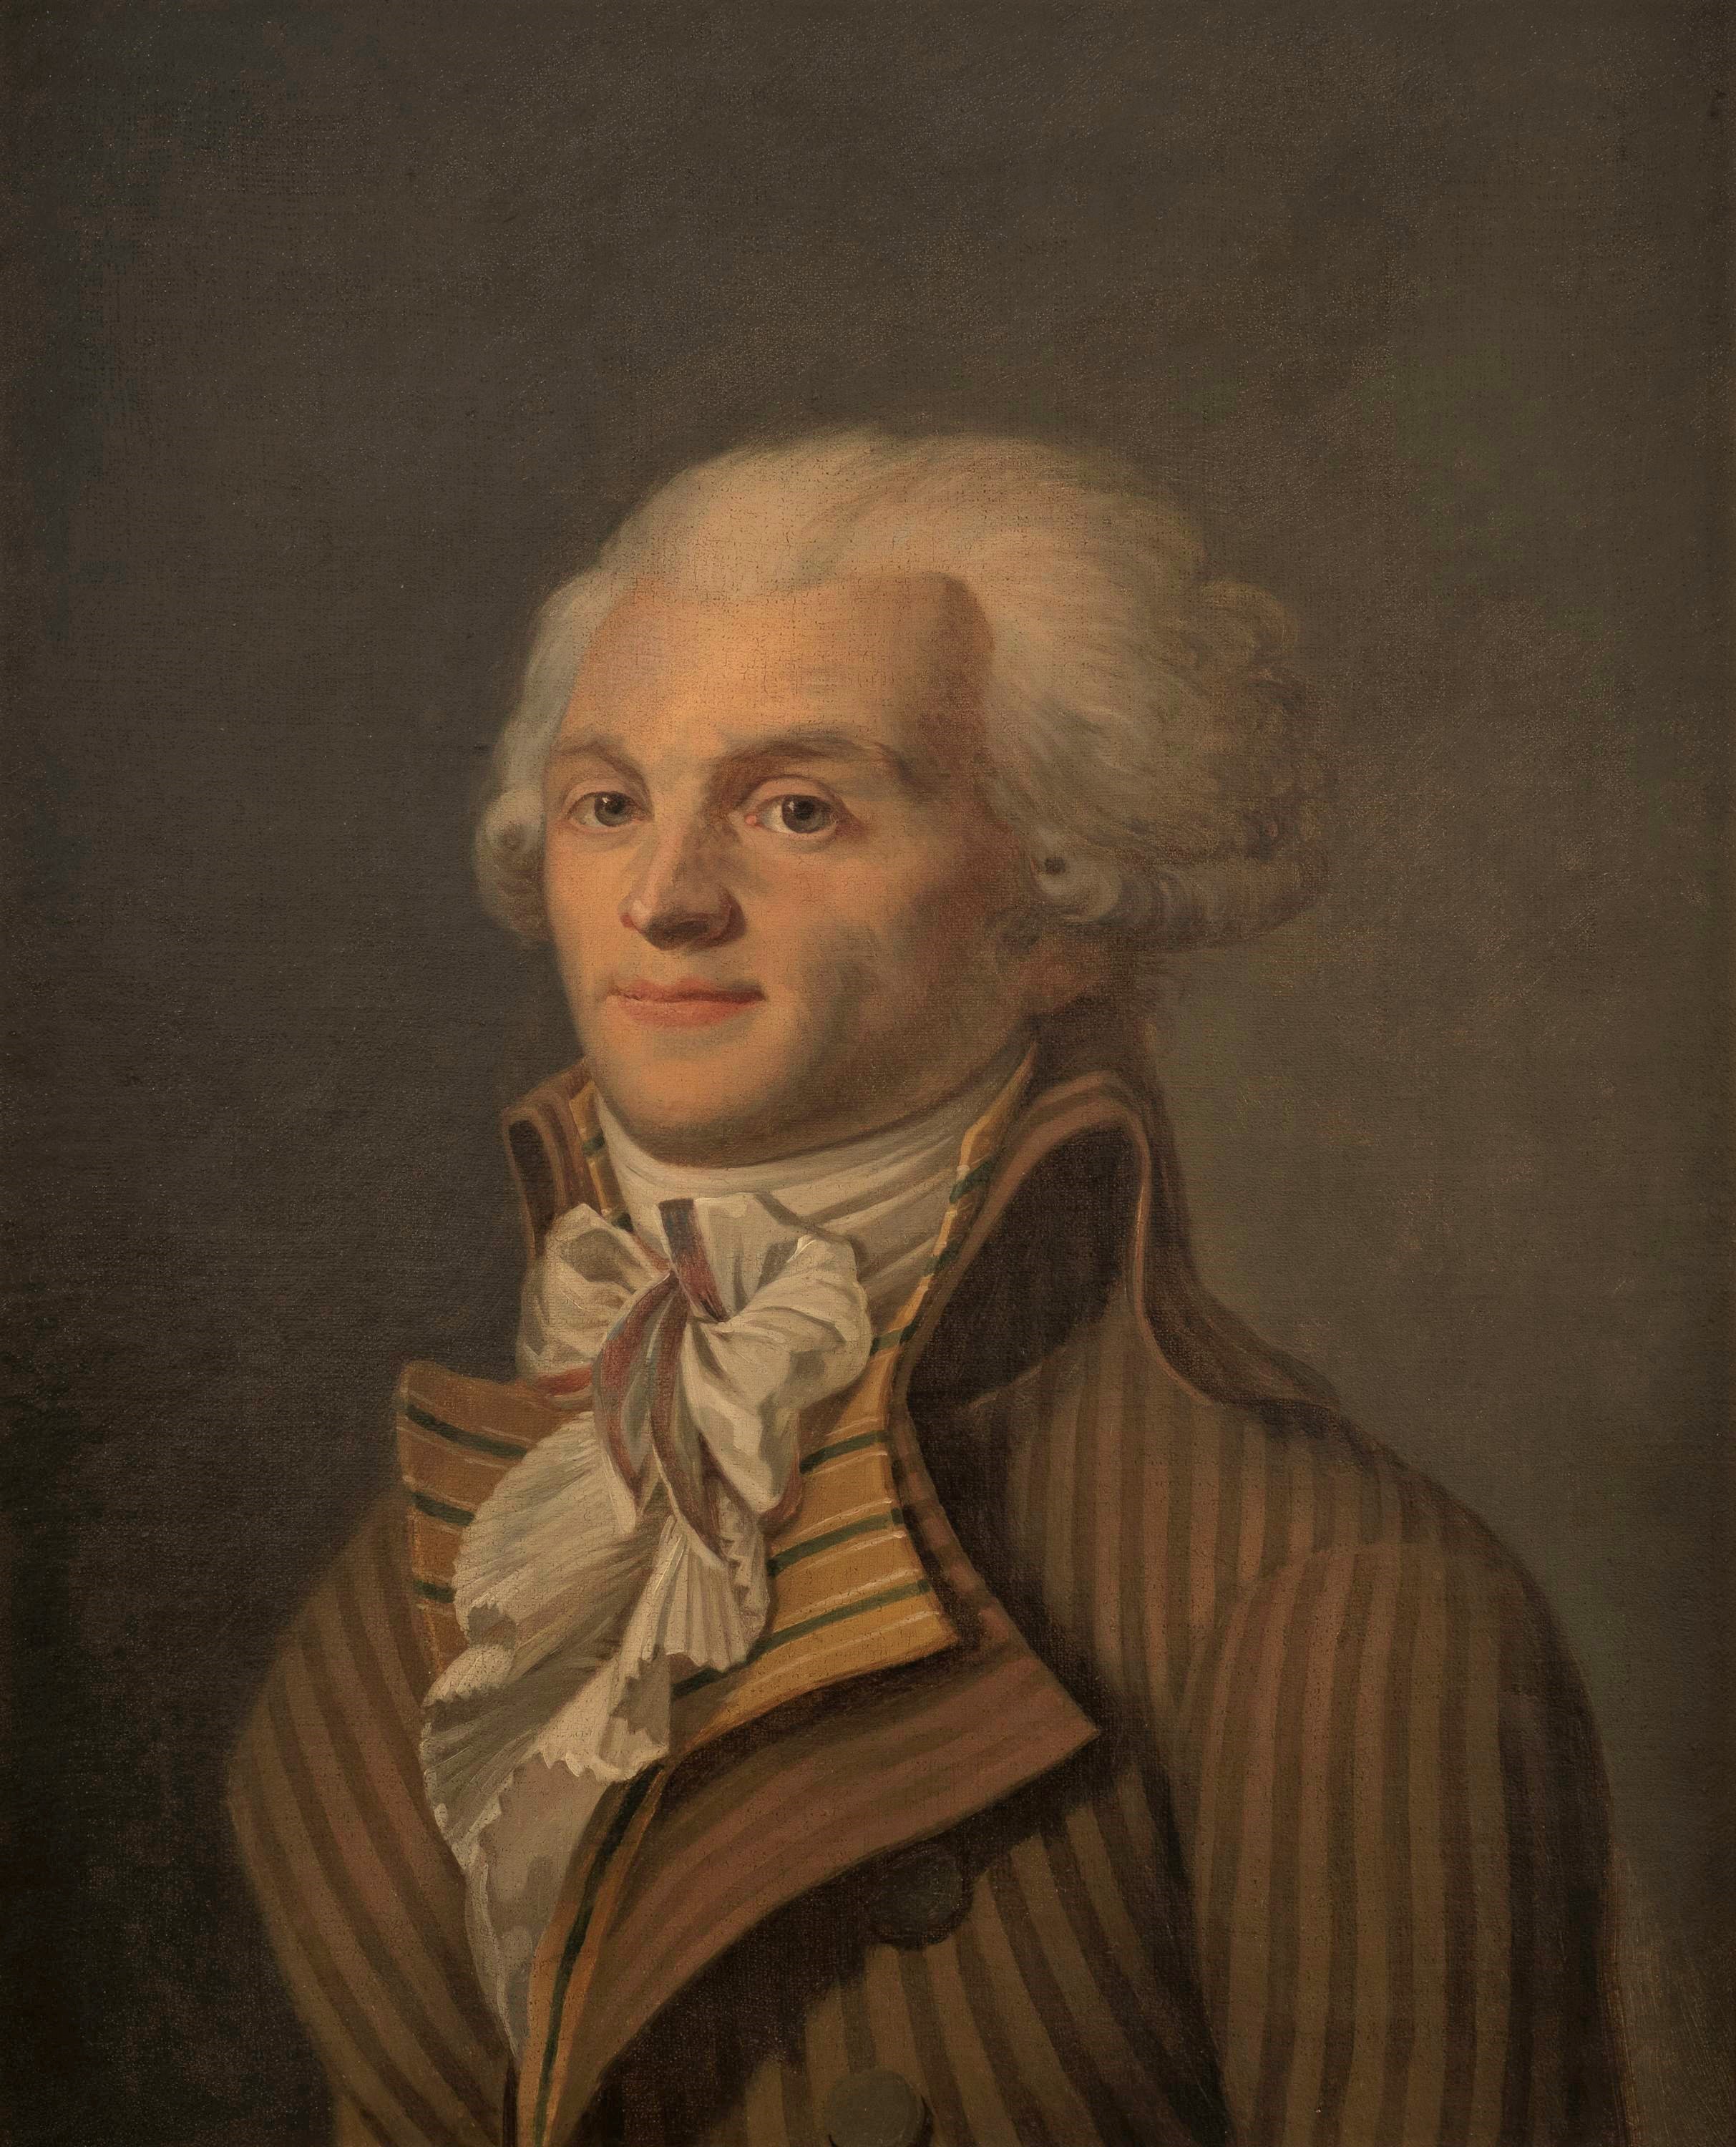
มักซีมีเลียง รอแบ็สปีแยร์

| name = มักซีมีเลียง รอแบ็สปีแยร์
| image = Robespierre.jpg
| caption = ภาพวาดรอแบ็สปีแยร์ราวปี ค.ศ. 1790 ที่มูเซการ์นาวาแล|พิพิธภัณฑ์การ์นาวาแล กรุงปารีส
| order = คณะกรรมาธิการความปลอดภัยส่วนรวม|กรรมาธิการความปลอดภัยส่วนรวม
| term_start = 27 กรกฎาคม 1793
| term_end = 28 กรกฎาคม 1794
| predecessor = ตอมา-โอกุสแต็ง เดอ กัสปาแร็ง
| successor = ฌัก-นีกอลา บีโย-วาแรน
| government = สาธารณรัฐฝรั่งเศสที่หนึ่ง
| เขต = ปารีส
| order2 = ประธานที่ประชุมใหญ่แห่งชาติ
| term_start2 = 4 มิถุนายน 1794
| term_end2 = 17 มิถุนายน 1794
| predecessor2 = โกลด-อ็องตวน พรีเยอร์-ดูว์แวร์นัว
| successor2 = เอลี ลาก็อสต์
| term_start3 = 22 สิงหาคม 1793
| term_end3 = 5 กันยายน 1793
| predecessor3 = มารี-ฌ็อง เอโร เดอ เซแชล
| successor3 = ฌัก-นีกอลา บีโย-วาแรน
| birth_place = อารัส ประเทศฝรั่งเศส
| death_place = ปารีส ประเทศฝรั่งเศส
| nationality = ชาวฝรั่งเศส|ฝรั่งเศส
| party = ฌากอแบ็ง
| alma_mater = ลีเซหลุยส์-เลอ-กร็อง
| profession = ทนายความและนักการเมือง
| religion = เทวัสนิยม
| signature = Signature de Maximilien de Robespierre.jpg
มักซีมีเลียง ฟร็องซัว มารี อีซีดอร์ เดอ รอแบ็สปีแยร์ () เป็นนักกฎหมาย นักการเมือง รวมทั้งเป็นหนึ่งในบุคคลผู้มีบทบาทที่สุดในช่วงการปฏิวัติฝรั่งเศส เป็นทั้งสมาชิกรัฐสภาและสมาชิกฌากอแบ็ง|สโมสรฌากอแบ็ง เขาเป็นกระบอกเสียงให้แก่คนยากจนและต่อสู้เพื่อประชาธิปไตย และยังเป็นผู้ผลักดันการควบคุมราคาสินค้าโภคภัณฑ์ขั้นพื้นฐานตลอดจนการล้มล้างระบบทาสในอาณานิคมของฝรั่งเศส เขายังเป็นแกนนำผู้คัดค้านโทษประหารชีวิต อย่างไรก็ตาม เมื่อเขากุมอำนาจประเทศ เขากลับกวาดล้างฝ่ายตรงข้ามอย่างไม่ปราณีจนนำไปสู่สมัยแห่งความน่าสะพรึงกลัว พระเจ้าหลุยส์ที่ 16 ขุนนาง และนักการเมืองฝ่ายตรงข้ามจำนวนมาก ล้วนถูกประหารชีวิตด้วยกิโยตีนไปในช่วงเวลานี้
==ประวัติ==
มักซีมีเลียง รอแบ็สปีแยร์ เกิดเมื่อวันที่ 6 พฤษภาคม ค.ศ. 1758 ที่เมืองอารัส แคว้นนอร์-ปาดกาแล ราชอาณาจักรฝรั่งเศส เป็นบุตรคนโตของนายพร็องซัว มักซีมีเลียง บาร์เตเลมี เดอ รอแบ็สปีแยร์ () ทนายความ กับนางฌักลีน มาร์เกอริต กาโร () บุตรสาวเจ้าของโรงเหล้า เมื่อมีอายุแปดปี มักซีมีเลียงเข้าศึกษาระดับประถมที่วิทยาลัยอารัส
ต่อมาในปี 1769 พระคุณเจ้ามุขนายกแห่งอารัสช่วยให้เขาได้รับทุนการศึกษาระดับมัธยมจากลีเซหลุยส์-เลอ-กร็อง|โรงเรียนหลุยส์-เลอ-กร็อง สถานศึกษาเลื่องชื่อแห่งกรุงปารีส และได้เป็นเพื่อนกับกามีย์ เดมูแล็ง และStanislas Fréron|สตานิสลัส เฟรรง ระหว่างเรียนที่นี่ เขาได้เรียนและเริ่มสนใจสังคมอุดมคติแบบสาธารณรัฐโรมัน ตลอดจนวาทกรรมของกิแกโร, กาโต และบรูตุส นอกจากนี้ เขายังชอบอ่านหนังสือ "สัญญาประชาคม" ของปราชญ์อย่างฌ็อง-ฌัก รูโซ และคล้อยตามความคิดหลาย ๆ อย่าง มักซีมีเลียงมองว่า "เจตจำนงร่วม" () ของประชาชนเป็นพื้นฐานของความชอบธรรม (รัฐศาสตร์)|สิทธิธรรมทางการเมือง The Enlightenment that Failed: Ideas, Revolution, and Democratic Defeat ... By Jonathan I. Israel, p. 465-467
รอแบ็สปีแยร์เข้าศึกษาสาขากฎหมายที่มหาวิทยาลัยปารีส และจบการศึกษาในปี 1780 และในปีถัดมาก็สำเร็จเป็นเนติบัณฑิต มุขนายกแห่งอารัสแต่งตั้งเขาเป็นหนึ่งในห้าผู้พิพากษาศาลอาญาเมืองอารัสในปี 1782 มักซีมีเลียงในช่วงนี้ต่อต้านโทษประหารชีวิต เขาอึดอัดใจที่แต่ละสัปดาห์มีคดีโทษประหารเข้าสู่ศาลจำนวนมาก นั่นทำให้เขาเป็นผู้พิพากษาได้เพียงไม่นานก็ลาออก หลังลาออกจากตำแหน่งผู้พิพากษาได้ไม่นาน เขาได้รับเลือกเป็นสมาชิกบัณฑิตยสภาแห่งอารัสในเดือนพฤศจิกายน 1783 เขาเขียนบทความเรื่อง "ญาติของอาชญากรผู้เสื่อมเสียสมควรถูกประณามด้วยหรือไม่?" ใน ค.ศ. 1784 และได้รับรางวัลจากบัณฑิตยสภาแห่งแม็ส และได้รับยกย่องเป็น "วรรณบุรุษ"
==การปฏิวัติฝรั่งเศส==
===เข้าสู่การเมือง===
ในเดือนสิงหาคม 1788 เมื่อพระเจ้าหลุยส์ที่ 16 ทรงตรากฤษฎีกาจัดการเลือกตั้งสมาชิกสภาฐานันดร (ประเทศฝรั่งเศส)|สภาฐานันดรเพื่อแก้ไขปัญหาการคลังและระบบภาษีของประเทศ รอแบ็สปีแยร์เข้าร่วมการอภิปรายหารือถึงวิธีการเลือกตั้งรัฐบาลส่วนภูมิภาคของฝรั่งเศส เขาระบุว่าหากยังใช้วิธีการเลือกตั้งแบบเดิมกับเมื่อสองร้อยกว่าปีที่แล้ว สภาฐานันดรในคราวนี้จะไม่ได้ผู้แทนส่วนภูมิภาคที่เป็นปากเป็นเสียงของประชาชนฝรั่งเศสเลย
รอแบ็สปีแยร์ลงสมัครรับเลือกตั้งในเขตของตนเองและหาเสียงโดยกล่าวโจมตีการทำงานของหน่วยงานท้องถิ่น ด้วยเหตุนี้เขาจึงได้รับความนิยมจากชาวชนบทจำนวนมาก และชนะเลือกตั้งเป็นหนึ่งในผู้แทนฐานันดรที่สามจำนวนสิบหกคนจากจังหวัดปาดกาแลในเดือนเมษายน 1789Liste des noms et qualités de messieurs les députés et suppléants à l'Assemblée nationale. In: Archives Parlementaires de 1787 à 1860 — Première série (1787–1799) sous la direction de Jérôme Mavidal et Emile Laurent. Tome VIII du 5 mai 1789 au 15 septembre 1789. Paris : Librairie Administrative P. Dupont, 1875. p. VII. เหล่าผู้แทนเดินทางไปถึงพระราชวังแวร์ซายและรับฟังสุนทรพจน์ยาวสามชั่วโมงของฌัก แนแกร์ และยังได้รับแจ้งว่าการออกเสียงในสภาให้เป็นไปตาม "รายฐานันดร" ไม่ใช่ "รายหัว" รอแบ็สปีแยร์มองว่าพวกเขาไม่สามารถเป็นปากเป็นเสียงได้จริงในสภาที่ใช้ระบบแบบนี้ ผู้แทนฐานันดรที่สามไม่มีวันโหวตชนะ รอแบ็สปีแยร์จึงร่วมกับผู้แทนฐานันดรที่สามซึ่งเป็นผู้แทนคน 96% ของประเทศ จัดตั้งสมัชชาแห่งชาติ (การปฏิวัติฝรั่งเศส)|สมัชชาแห่งชาติ () เป็นสภาใหม่ที่แยกจากสภาฐานันดรHibbert, C. (1980) ในที่สุดพระเจ้าหลุยส์ก็ทรงยอมรับสภาใหม่นี้
รอแบ็สปีแยร์มีความเกี่ยวข้องกับสมาคมเพื่อนรัฐธรรมนูญหรือเรียกอีกชื่อว่าฌากอแบ็ง|สโมสรฌากอแบ็ง () ซึ่งประกอบด้วยสมาชิกราว 1,200 คนที่ต้องการความเปลี่ยนแปลงในฝรั่งเศส หลักสำคัญของอุดมการณ์ฌากอแบ็งคือ "ความเสมอภาค" ในเดือนมกราคม 1790 รอแบ็สปีแยร์ขึ้นกล่าวในสภาหลายครั้งในประเด็นสิทธิพลเมืองที่เท่าเทียมโดยไม่เกี่ยงว่าจะจ่ายภาษีมากน้อยรวมถึงสิทธิในการเลือกตั้ง เขากล่าวอย่างโผงผางว่าชาวฝรั่งเศสต้องสามารถเป็นข้าราชการทุกตำแหน่งโดยเอาความสามารถและคุณธรรมเป็นที่ตั้ง ไม่ใช่เอาฐานะเป็นที่ตั้ง P. McPhee (2013) "My Strength and My Health Are not Great Enough": Political Crises and Medical Crises in the Life of Maximilien Robespierre, 1790-1794 และนั่นทำให้เขาเริ่มมีชื่อเสียงขึ้นมาจนได้รับเลือกเป็นประธานที่ประชุมใหญ่แห่งชาติในเดือนมีนาคมของปีนั้น ในวันที่ 28 เมษายน รอแบ็สปีแยร์เสนอญัตติให้ตุลาการศาลทหารประกอบด้วยนายทหารและพลทหารอย่างละครึ่งWalter, G. (1961) Robespierre à la tribune, p. 206. In: Robespierre, vol. II. L’œuvre, part IV. Gallimard.
===การประหารพระเจ้าหลุยส์===
ภายหลังพระเจ้าหลุยส์ถูกถอดจากบัลลังก์และถูกไต่สวนความผิดโดยสภา อดีตกษัตริย์หลุยส์ที่บัดนี้ใช้ชื่อว่า "นายหลุยส์ กาแป" ยกกฎหมายสมัยสมบูรณาญาสิทธิราชย์ขึ้นมาต่อสู้ว่า "กษัตริย์และการกระทำของพระองค์จะถูกละเมิดมิได้" สโมสรฌากอแบ็งจึงแตกเป็นสองกลุ่ม คือลามงตาญ|กลุ่มลามงตาญที่ต้องการให้ประหารอดีตกษัตริย์ กับฌีรงแด็ง|กลุ่มฌีรงแด็งที่ต้องการให้ดำเนินการอย่างรอมชอมโดยไม่ละเมิดกฎหมายบ้านเมือง บ้างก็เสนอให้กักขังหรือเนรเทศอดีตกษัตริย์ ในห้วงเวลานี้ รอแบ็สปีแยร์ปราศรัยในสภาว่าอดีตกษัตริย์หลุยส์ละเมิดกฎหมายเอง ดังนั้นจึงไม่อาจยกความละเมิดมิได้มาเป็นข้อต่อสู้
การค้นพบเอกสารลับ 726 ฉบับในห้องบรรทมที่พระราชวังตุยเลอรี ในวันที่ 20 พฤศจิกายน 1792 ซึ่งเป็นจดหมายที่อดีตพระเจ้าหลุยส์เขียนตอบโต้กับบรรดานายธนาคารและรัฐมนตรี ทำให้ปฏิกิริยาของฝูงชนหันมาต่อต้านองค์กษัตริย์ในทันทีHardman, John (2016) The life of Louis XVI, p. ? แม้อดีตกษัตริย์จะโต้แย้งว่าไม่รู้เรื่องจดหมายเหล่านี้ และจดหมายเหล่านี้ก็ไม่ได้มีพระปรมาภิไธยของพระองค์อยู่ แม้มีหลักกฎหมายให้สันนิษฐานว่าจำเลยบริสุทธิ์ไว้ก่อน แต่รอแบ็สปีแยร์ได้กล่าวในสภาว่า ""...เขาย่อมถูกสันนิษฐานอย่างนั้นจนกว่าจะตัดสิน แต่ถ้าหลุยส์ได้ยกฟ้องโดยสันนิษฐานว่าบริสุทธิ์ แล้วฝ่ายปฏิวัติจะเป็นยังไงกัน? ถ้าหลุยส์บริสุทธิ์ล่ะก็ เท่ากับว่าผู้พิทักษ์เสรีภาพทั้งหมดใส่ร้ายเขางั้นสิ...""Robespierre 1958, pp. 121–22, in Tome IX, Discours รอแบ็สปีแยร์เสนอให้ประหารชีวิตพระเจ้าหลุยส์ ทั้งที่ตัวเขาคัดค้านโทษประหารชีวิตมาตลอด ด้วยคำกล่าวที่ว่า ""แน่นอน โดยทั่วไป โทษประหารคืออาชญากรรม หลักธรรมชาติอันยืนยงมิอาจยอมรับมันได้ แต่ยกเว้นกรณีเพื่อปกป้องความปลอดภัยของบุคคลหรือสังคม...""Robespierre 1958, pp. 129–30, in Tome IX, Discours. ท้ายที่สุด ในวันที่ 15 มกราคม 1793 สภามีมติตัดสินว่าอดีตกษัตริย์หลุยส์มีความผิดจริงฐาน ""สมคบประทุษร้ายต่อเสรีภาพปวงชนและความมั่นคงแห่งรัฐ"" ()
===กลุ่มฌีรงแด็งสิ้นอำนาจ===
ภายหลังการประหารพระเจ้าหลุยส์ที่ 16 อิทธิพลของรอแบ็สปีแยร์และฌอร์ฌ ด็องตง เพิ่มขึ้นท่ามกลางบ้านเมืองที่อยู่ในสภาพกลียุค อย่างไรก็ตาม ที่ประชุมใหญ่แห่งชาติก็ยังถูกนักการเมืองกลุ่มฌีรงแด็งครอบงำอยู่ ผู้ชุมนุมประท้วงต่างโกรธแค้นที่กลุ่มฌีรงแด็งจุดชนวนสงครามกับประเทศเพื่อนบ้านL. Moore, p. 172 ในวันที่ 6 เมษายน มีการแต่งตั้งผู้แทนเข้าไปในคณะกรรมาธิการความปลอดภัยส่วนรวม|กรรมาธิการความปลอดภัยส่วนรวมเพิ่มเติม สมาชิกทั้งหมดมาจากฝ่ายลาแปลนและด็องตง แต่ไม่มีกลุ่มฌีรงแด็งหรือกลุ่มรอแบ็สปีแยร์ รอแบ็สปีแยร์ไม่พอใจที่ไม่ได้รับเลือกและบอกสโมสรฌากอแบ็งว่าจะต้องจัดตั้งกองทัพของพวกซ็อง-กูว์ล็อตเพื่อป้องกันคอมมูนปารีส (การปฏิวัติฝรั่งเศส)|คอมมูนปารีส (นครบาลกรุงปารีส) และจับกุมเหล่าผู้แทนนอกรีต ซึ่งเขาได้เอ่ยชื่อ หลุยส์ ฟิลิปที่ 2 ดยุกแห่งออร์เลอ็อง|ดยุกแห่งออร์เลอ็อง, ฌัก ปีแยร์ บรีโซ|บรีโซ, Pierre Victurnien Vergniaud|แวร์โญ, Marguerite-Élie Guadet|กาแด และArmand Gensonné|ฌ็องซอเนI. Davidson, p. 157 ถึงตอนนี้ รอแบ็สปีแยร์มองว่าบ้านเมืองมีเพียงสองฝ่าย คือฝ่ายประชาชนและฝ่ายศัตรูของประชาชน
ในวันที่ 15 เมษายน กองทัพประชาชนจากทั่วสารทิศเข้าล้อมสภาและเรียกร้องถอดถอนผู้แทนฯ ที่อยู่ในกลุ่มฌีรงแด็งทั้งหมด สภายังคงเดินหน้าพิจารณาวาระกฎหมายต่าง ๆ ต่อไปอีกนับสัปดาห์ ในช่วงนี้ รอแบ็สปีแยร์ได้เสนอกฎหมายกรรมสิทธิ์สี่มาตราและยังผลักดันการเก็บภาษีแบบก้าวหน้า ต่อมาในวันที่ 26 พฤษภาคม หลังผ่านหลายสัปดาห์แห่งความเงียบสงบ รอแบ็สปีแยร์อภิปรายอย่างอาจหาญว่าสโมสรฌากอแบ็ง "ต้องร่วมลุกฮือเพื่อต่อต้านพวกผู้แทนทุจริต" แต่ประธานสภาอีสนาร์ดตอบโต้ว่าสภาจะไม่คล้อยตามความรุนแรงใด ๆ และนครบาลกรุงปารีสจะเคารพผู้แทนจากทุกที่ในฝรั่งเศส และไม่อนุญาตให้รอแบ็สปีแยร์พูดอภิปรายต่อ ในวันที่ 28 พฤษภาคม นครบาลกรุงปารีสยินยอมให้มีการจัดตั้งกองทัพซ็อง-กูว์ล็อตเพื่อพิทักษ์การปฏิวัติและกฎหมายสาธารณรัฐ
ไฟล์:The elimination of Girondins.jpg|260px|thumb|ฝูงชนเข้าปิดล้อมพระราชวังตุยเลอรี ที่ประชุมสภา ในวันที่ 31 พฤษภาคม 1793
เช้า 31 พฤษภาคม ฟร็องซัว อ็องรีโย ผู้บัญชาการกองอารักษ์ชาติ () สั่งยิงปืนใหญ่ที่ปงเนิฟเพื่อเป็นสัญญาณเตือน ผู้แทนฯ แวร์โญเสนอให้จับกุมอ็องรีโย รอแบ็สปีแยร์อภิปรายว่าแวร์โญและฝ่ายฌีรงแด็งเป็นพวกนิยมเจ้า และเรียกร้องให้จับกุมกลุ่มฌีรงแด็งทั้งหมด ในเช้าวันต่อมา 1 มิถุนายน ฝูงชนติดอาวุธ 12,000 คนรายล้อมสภาเพื่อสนับสนุนการจับกุมกลุ่มฌีรงแด็ง ในช่วงบ่ายก็เรียกร้องให้จัดตั้งกองทัพปฏิวัติของชนชั้นซ็อง-กูว์ล็อตในทุกเมืองของฝรั่งเศส ในที่สุดก็มีการจับกุมมาดามรอล็องและÉtienne Clavière|กลาเวียร์ในวันนั้น แต่อารีโอยังไม่พอใจและกดดันให้จับกุมผู้นำฌีรงแด็ง 26 คนที่เหลือ ในช่วงค่ำของวันนั้น จำนวนมวลชนที่ล้อมสภาเพิ่มขึ้นถึง 40,000 คน
2 มิถุนายน อ็องรีโยสั่งให้กองอารักษ์ชาติเดินขบวนจากออแตลเดอวีลไปยังพระราชวังตุยเลอรี กองทัพประชาชนซึ่งมีจำนวนกว่า 80,000 ถึง 100,000 คนLe Républicain français, 14 septembre 1793, p. 2 นำปืนใหญ่เข้าล้อมที่ประชุมสภา กลุ่มณีรงแด็งเชื่อว่าเอกสิทธิ์ยังปกป้องพวกเขาอยู่ แต่ประชาชนนอกหน้าต่างกำลังเรียกร้องให้จับกุมพวกเขา พวกเขาพยายามออกจากพระราชวังแต่ถูกล้อมไว้ทุกทาง ในที่สุดก็ต้องเดินกลับห้องประชุมและลาออกจากตำแหน่ง แต่ละคนถูกจับกุมทันทีหลังกล่าวลาออก
===กลุ่มลามงตาญเรืองอำนาจ===
10 มิถุนายน 1793 กลุ่มลามงตาญกุมอำนาจในที่ประชุมใหญ่แห่งชาติ รอแบ็สปีแยร์มอบหมายหน้าที่ร่างรัฐธรรมนูญฉบับใหม่ให้แก่หลุยส์ อ็องตวน เดอ แซ็ง-ฌุสต์ รัฐธรรมนูญใหม่บังคับใช้ในวันที่ 24 มิถุนายน รัฐธรรมนูญฉบับนี้ให้สิทธิ์เลือกตั้งแก่ผู้ชายโดยถ้วนหน้า ยกเลิกระบบทาสทั้งหมด
3 กรกฎาคม ตอมา-โอกุสแต็ง เดอ กัสปาแร็ง () ลาออกจากกรรมาธิการความปลอดภัยส่วนรวม รอแบ็สปีแยร์จึงได้รับแต่งตั้งให้เป็นเป็นกรรมาธิการความปลอดภัยส่วนรวมเมื่อวันที่ 27 กรกฎาคม และได้รับแต่งตั้งเป็นประธานที่ประชุมใหญ่ในวันที่ 21 สิงหาคม Mandats à l’Assemblée nationale ou à la Chambre des députés ระหว่างนี้ก็มีการเปลี่ยนตัวกรรมาธิการความปลอดภัยส่วนรวมหลายคน สถานการณ์ในบ้านเมืองก็ยังปั่นป่วนวุ่นวาย
10 ตุลาคม ที่ประชุมใหญ่แห่งชาติผ่านมติรับรองให้คณะกรรมาธิการความปลอดภัยส่วนรวมเป็น "รัฐบาลปฏิวัติ" ซึ่งมีอำนาจสูงสุดเฉพาะกาลจนกว่าสถานการณ์จะสงบ รัฐธรรมนูญถูกระงับใช้ ทำให้รอแบ็สปีแยร์กลายเป็นผู้มีอำนาจสูงสุดโดยพฤตินัย ในเวลาปีเดียว เขาจับกุมและประหารผู้คนนับพันตั้งแต่ความผิดเล็กน้อยจนถึงความผิดอุกฉกรรจ์ แม้แต่การใส่ร้ายใส่ความรอแบ็สปีแยร์ก็ต้องโทษถูกประหารโดยกิโยตีน เขาคิดว่าสิ่งที่เขาทำเป็นสิ่งที่ถูกต้องดีงาม แต่คนอื่น ๆ เรียกช่วงเวลาที่รอแบ็สปีแยร์อยู่ในตำแหน่งว่า "สมัยแห่งความน่าสะพรึงกลัว" () ศัตรูจึงขนานนามเขาว่า "เผด็จการกระหายเลือด"
===การโค่นล้มรอแบ็สปีแยร์===
ไฟล์:Execution robespierre, saint just....jpg|260px|thumb|การประหารรอแบ็สปีแยร์เป็นจุดสิ้นสุดสมัยแห่งความน่าสะพรึงกลัว
ยุคแห่งความน่าสะพรึงกลัวดำเนินไปเกือบหนึ่งปี จนกระทั่งในวันที่ 26 กรกฎาคม 1794 รอแบ็สปีแยร์ประกาศกลางที่ประชุมใหญ่แห่งชาติว่าจะกำจัดผู้แทนบางคนที่คิดร้ายต่อสาธารณรัฐ แต่ไม่ยอมระบุว่าผู้แทนดังกล่าวเป็นใคร ทำให้บรรดาผู้แทนเกิดความระแวงว่าตัวเองจะตกเป็นเป้า ในคืนนั้นเขาก็ไปพูดอย่างเดียวกันที่สโมสรฌากอแบ็ง และได้รับเสียงปรบมือและตะโกนตอบรับว่า "ฆ่าคนทรยศซะ!" เช้าวันถัดมา บรรดาผู้แทนรุมอภิปรายโจมตีรอแบ็สปีแยร์และพวกอย่างรุนแรงโดยไม่เปิดโอกาสให้เขาแก้ต่าง จนเขาต้องเดินหนีออกจากที่ประชุมใหญ่ ในช่วงเวลานั้นเอง ที่ประชุมใหญ่ก็ผ่านมติให้จับกุมรอแบ็สปีแยร์และพวก
รอแบ็สปีแยร์และพวกบางส่วนกบดานอยู่ที่ออแตลเดอวีล (ศาลาว่าการกรุงปารีสในขณะนั้น) ซึ่งได้รับการคุ้มกันโดยกองอารักษ์ชาติที่ภักดีต่อเขา ในคืนวันนั้น ที่ประชุมใหญ่จึงส่งกองทหารหน่วยอื่นบุกเข้าไปในอาคาร รอแบ็สปีแยร์พยายามฆ่าตัวตายด้วยการจ่อปากกระบอกปืนจะยิงเข้าศีรษะแต่มีทหารนายหนึ่งเข้าขัดขวางจนปากกระบอกปืนถูกเลื่อนไปที่แก้ม และเกิดปืนลั่นทำให้รอแบ็สปีแยร์ได้รับบาดเจ็บสาหัส ลูกกระสุนเจาะทะลุแก้มทั้งสองข้าง ภายหลังจากนั้นรอแบ็สปีแยร์และพวกอย่างหลุยส์ อ็องตวน เดอ แซ็ง-ฌุสต์|แซ็ง-ฌุสต์ และฌอร์ฌ กูตง ฯลฯ ถูกประหารด้วยกิโยตีนท่ามกลางผู้คนมากมายที่รุมล้อมในวันที่ 28 กรกฎาคม 1794 ณ ปลัสเดอลากงกอร์ด|ปลัสเดอลาเรวอลูว์ซียง ใจกลางกรุงปารีส
==อ้างอิง==
==ข้อมูล (คัดเลือก)==
*
* Aulard, François-Alphonse (1897). La société des Jacobins: Mars à novembre 1794. Recueil de documents pour l'histoire du club des Jacobins de Paris (in French). 6. Librairie Jouaust. OCLC 763671875
* Bienvenu, Richard T. (1968) The Ninth of Thermidor: The Fall of Robespierre. Oxford University Press, New York.
* Blanc, Louis Jean Joseph (1869). Histoire de la Révolution française. Libr. Internationale.
*
* Davidson, Ian (2016) The French Revolution: From Enlightenment to Tyranny. Profile Books Ltd
*
* Dunoyer, Alphonse (1913) The public prosecutor of the terror, Antoine Quentin Fouquier-Tinville. New York: G.P. Putnam's sons.
*
*
* Hamel, Ernest (1897) Thermidor: d'après les sources originales et les documents authentiques (in French) (2nd ed.). Flammarion. OCLC 764094902
*
* Hardman, John (1999) Robespierre. Profiles in power. Longman. – via Google Books.
* A collection of essays covering not only Robespierre's thoughts and deeds, but also the way he has been portrayed by historians and fictional writers alike.
** by Hilary Mantel in the "London Review of Books", Vol. 22, No. 7, p.&nbsp;30 March 2000.
* Hazan, Eric (2014) A People's History of the French Revolution. Verso. London. New York.
*
*
*
*
* Leuwers, Hervé (2014) Robespierre. Paris, Pluriel.
* Lewes, G.H. (1849) The life of Robespierre
*
*
*
*
*
*
*
* McPhee, Peter. "The Robespierre Problem: An Introduction," "H-France Salon", Vol 7 no, 14, 2015, page 9. online
* Michelet, Jules (1847) The History of the French Revolution (Charles Cocks, trans.) online
*
*
*
* A political portrait of Robespierre, examining his changing image among historians and the different aspects of Robespierre as an 'ideologue', as a political democrat, as a social democrat, as a practitioner of revolution, as a politician and as a popular leader/leader of revolution.
*
*
** by Hilary Mantel in the "London Review of Books", Vol. 28 No. 8, 20 April 2006.
** Reviewed by Sudhir Hazareesingh in "The Times Literary Supplement", 7 June 2006.
* Sanson, Henri (1876). Memoirs of the Sansons: From Private Notes and Documents (1688–1847). London: Chatto and Windus. OCLC 317736774
*
*
*
*
==แหล่งข้อมูลอื่น==
*
* La Révolution française (film) by Richard T. Heffron (1989 dramatisation reflecting the official narrative of the Bicentenary commemorations, based on the view point of François Furet, rejecting a Marxist interpretation): The French Revolution — Part 2 — English subtitles
สำหรับคำตอบรับที่"เป็นกลางมากกว่า" มาจาก:
* Biography: essential elements of his life
* Conspiracy and Terror in the French Revolution – Marisa Linton (Kingston University) Public Lecture
* The Robespierre Problem – Peter McPhee (University of Melbourne) and Colin Jones (University of London) discussion
* Robespierre, l'homme qui nous divise le plus. Podcast (52 min.) France culture; Marcel Gauchet and Jean-Clément Martin on 27/10/2018
* Jean-Clément Martin Robespierre. La fabrication d’un monstre
* Le Grand Méchant Robespierre – Marc Bélissa and Yannick Bosc – discussion in French, dissecting the creation of the "légende noire" with subtitles. See also The Enlightenment that Failed: Ideas, Revolution, and Democratic Defeat ...by Jonathan I. Israel, 482
* Hervé Leuwers (University of Lille) on Robespierre (French) พร้อมซับไตเติล
หมวดหมู่:บุคคลที่เกิดในปี พ.ศ. 2301
หมวดหมู่:นักการเมืองฝรั่งเศส
หมวดหมู่:ผู้ถูกประหารชีวิตด้วยกิโยตีนในช่วงการปฏิวัติฝรั่งเศส
หมวดหมู่:บุคคลในการปฏิวัติฝรั่งเศส
หมวดหมู่:บุคคลในสงครามปฏิวัติฝรั่งเศส
หมวดหมู่:ผู้สมรู้ร่วมคิดการประหารพระเจ้าหลุยส์ที่ 16
หมวดหมู่:บุคคลจากอารัส
หมวดหมู่:ศิษย์เก่าจากมหาวิทยาลัยปารีส